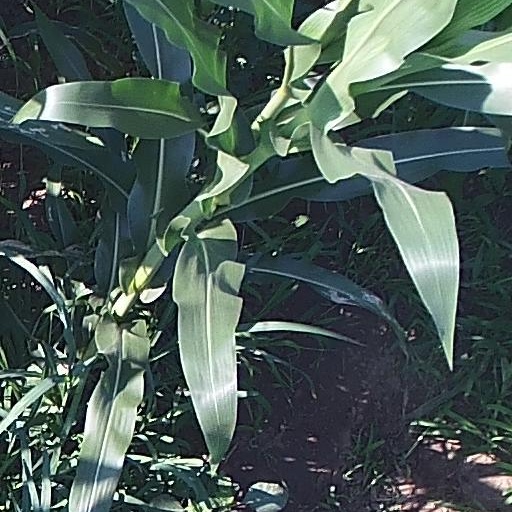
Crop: maize; corn